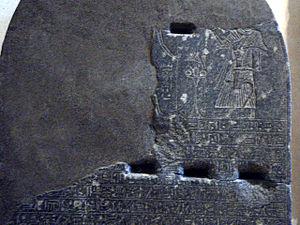
Stèle commémorant une amnistie vers 1045 avant J.-C., règne de Smendès (21e dynastie) (?) diorite H.